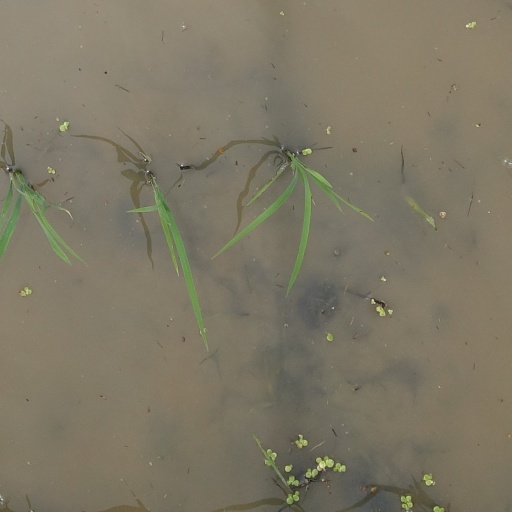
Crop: rice